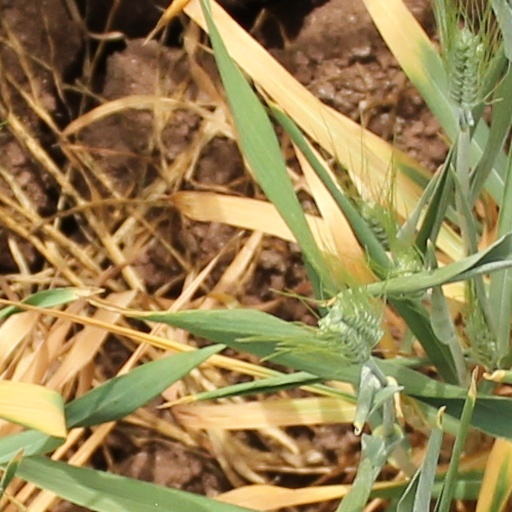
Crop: wheat